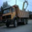
Label: truck